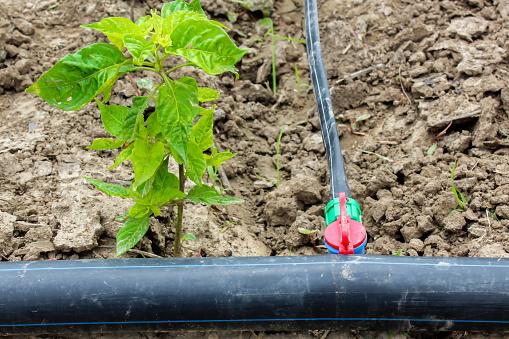
Mmea mdogo umepandwa kwenye udongo ukiwa na mfumo wa umwagiliaji wa matone karibu nao. Bomba nyeusi linaendesha kando ya mimea, likionyesha jinsi maji yanavyofika moja kwa moja kwenye mizizi.